List of Puerto Ricans in the United States Space Program

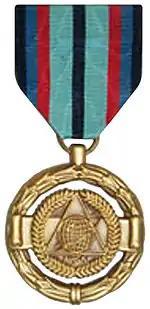
NASA Exceptional Achievement Medal

Mechanical Engineering, Materials Science and Engineering, Air Transport Pilot, and Flight Instructor.